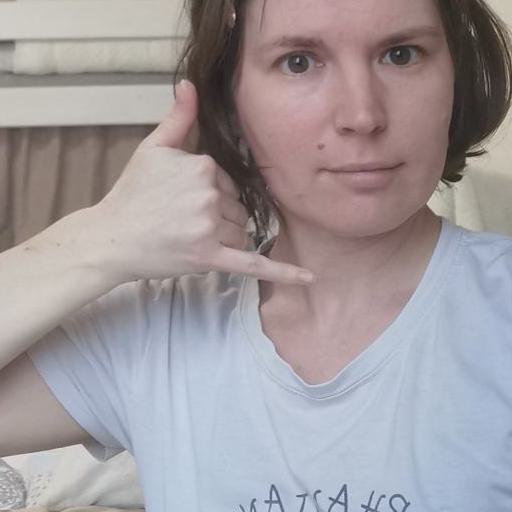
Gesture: call